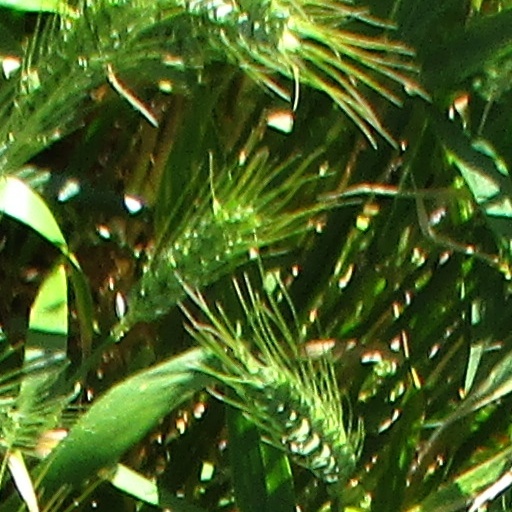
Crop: wheat